Human feces

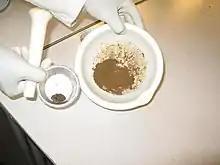
Feces after drying in an experiment to determine moisture content

There are methods available to safely reuse human feces in agriculture as per the "multiple barrier concept" described by the World Health Organization in 2006. The approach to "close the loop" between human excreta (sanitation) and agriculture is also called ecological sanitation. It may involve certain types of dry toilets such as urine-diversion dry toilets or composting toilets.